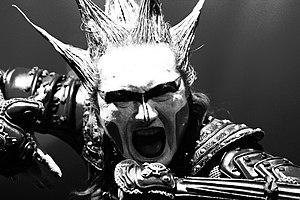
Seikima-II en concert à Japan Expo 2010 (Paris, France).
Seikima-II, stylisé SEIKIMA-II, prononcé « seikimatsu », est un groupe de heavy metal et hard rock japonais, originaire de Shinjuku, à Tokyo. Formé en 1982, les membres adoptent des identités de démons mythologiques et des costumes et maquillages extravagants inspirés du théâtre Kabuki. Il est mené par le chanteur Demon Kogure, et sort son premier album studio en 1985. Son nom est un jeu de mot qui peut aussi se traduire littéralement par « fin du siècle », ce qui semble avoir motivé sa dissolution le 31 décembre 1999 à minuit. Il se reforme à deux reprises, en 2005 pour ses vingt ans, puis en 2010 avec un nouvel album chez Avex et sa première tournée mondiale.